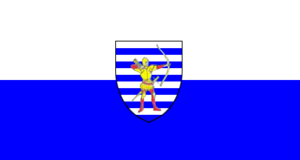
Bălți est une ville de Moldavie. Bălți est l'une des cinq municipalités du pays, la deuxième plus grande ville en surface et importance économique et la troisième plus grande ville en population. En 2014, sa population était de 102 457 habitants.